Nate Oats

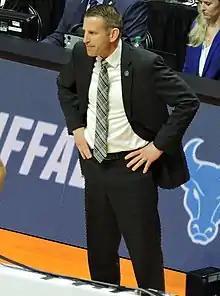
Oats in 2019

Nathanael Justin Oats (born October 13, 1974) is an American basketball coach, currently the head men's basketball coach at the University of Alabama. Prior to Alabama, he was the head coach at the University at Buffalo.